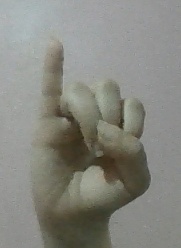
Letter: meem